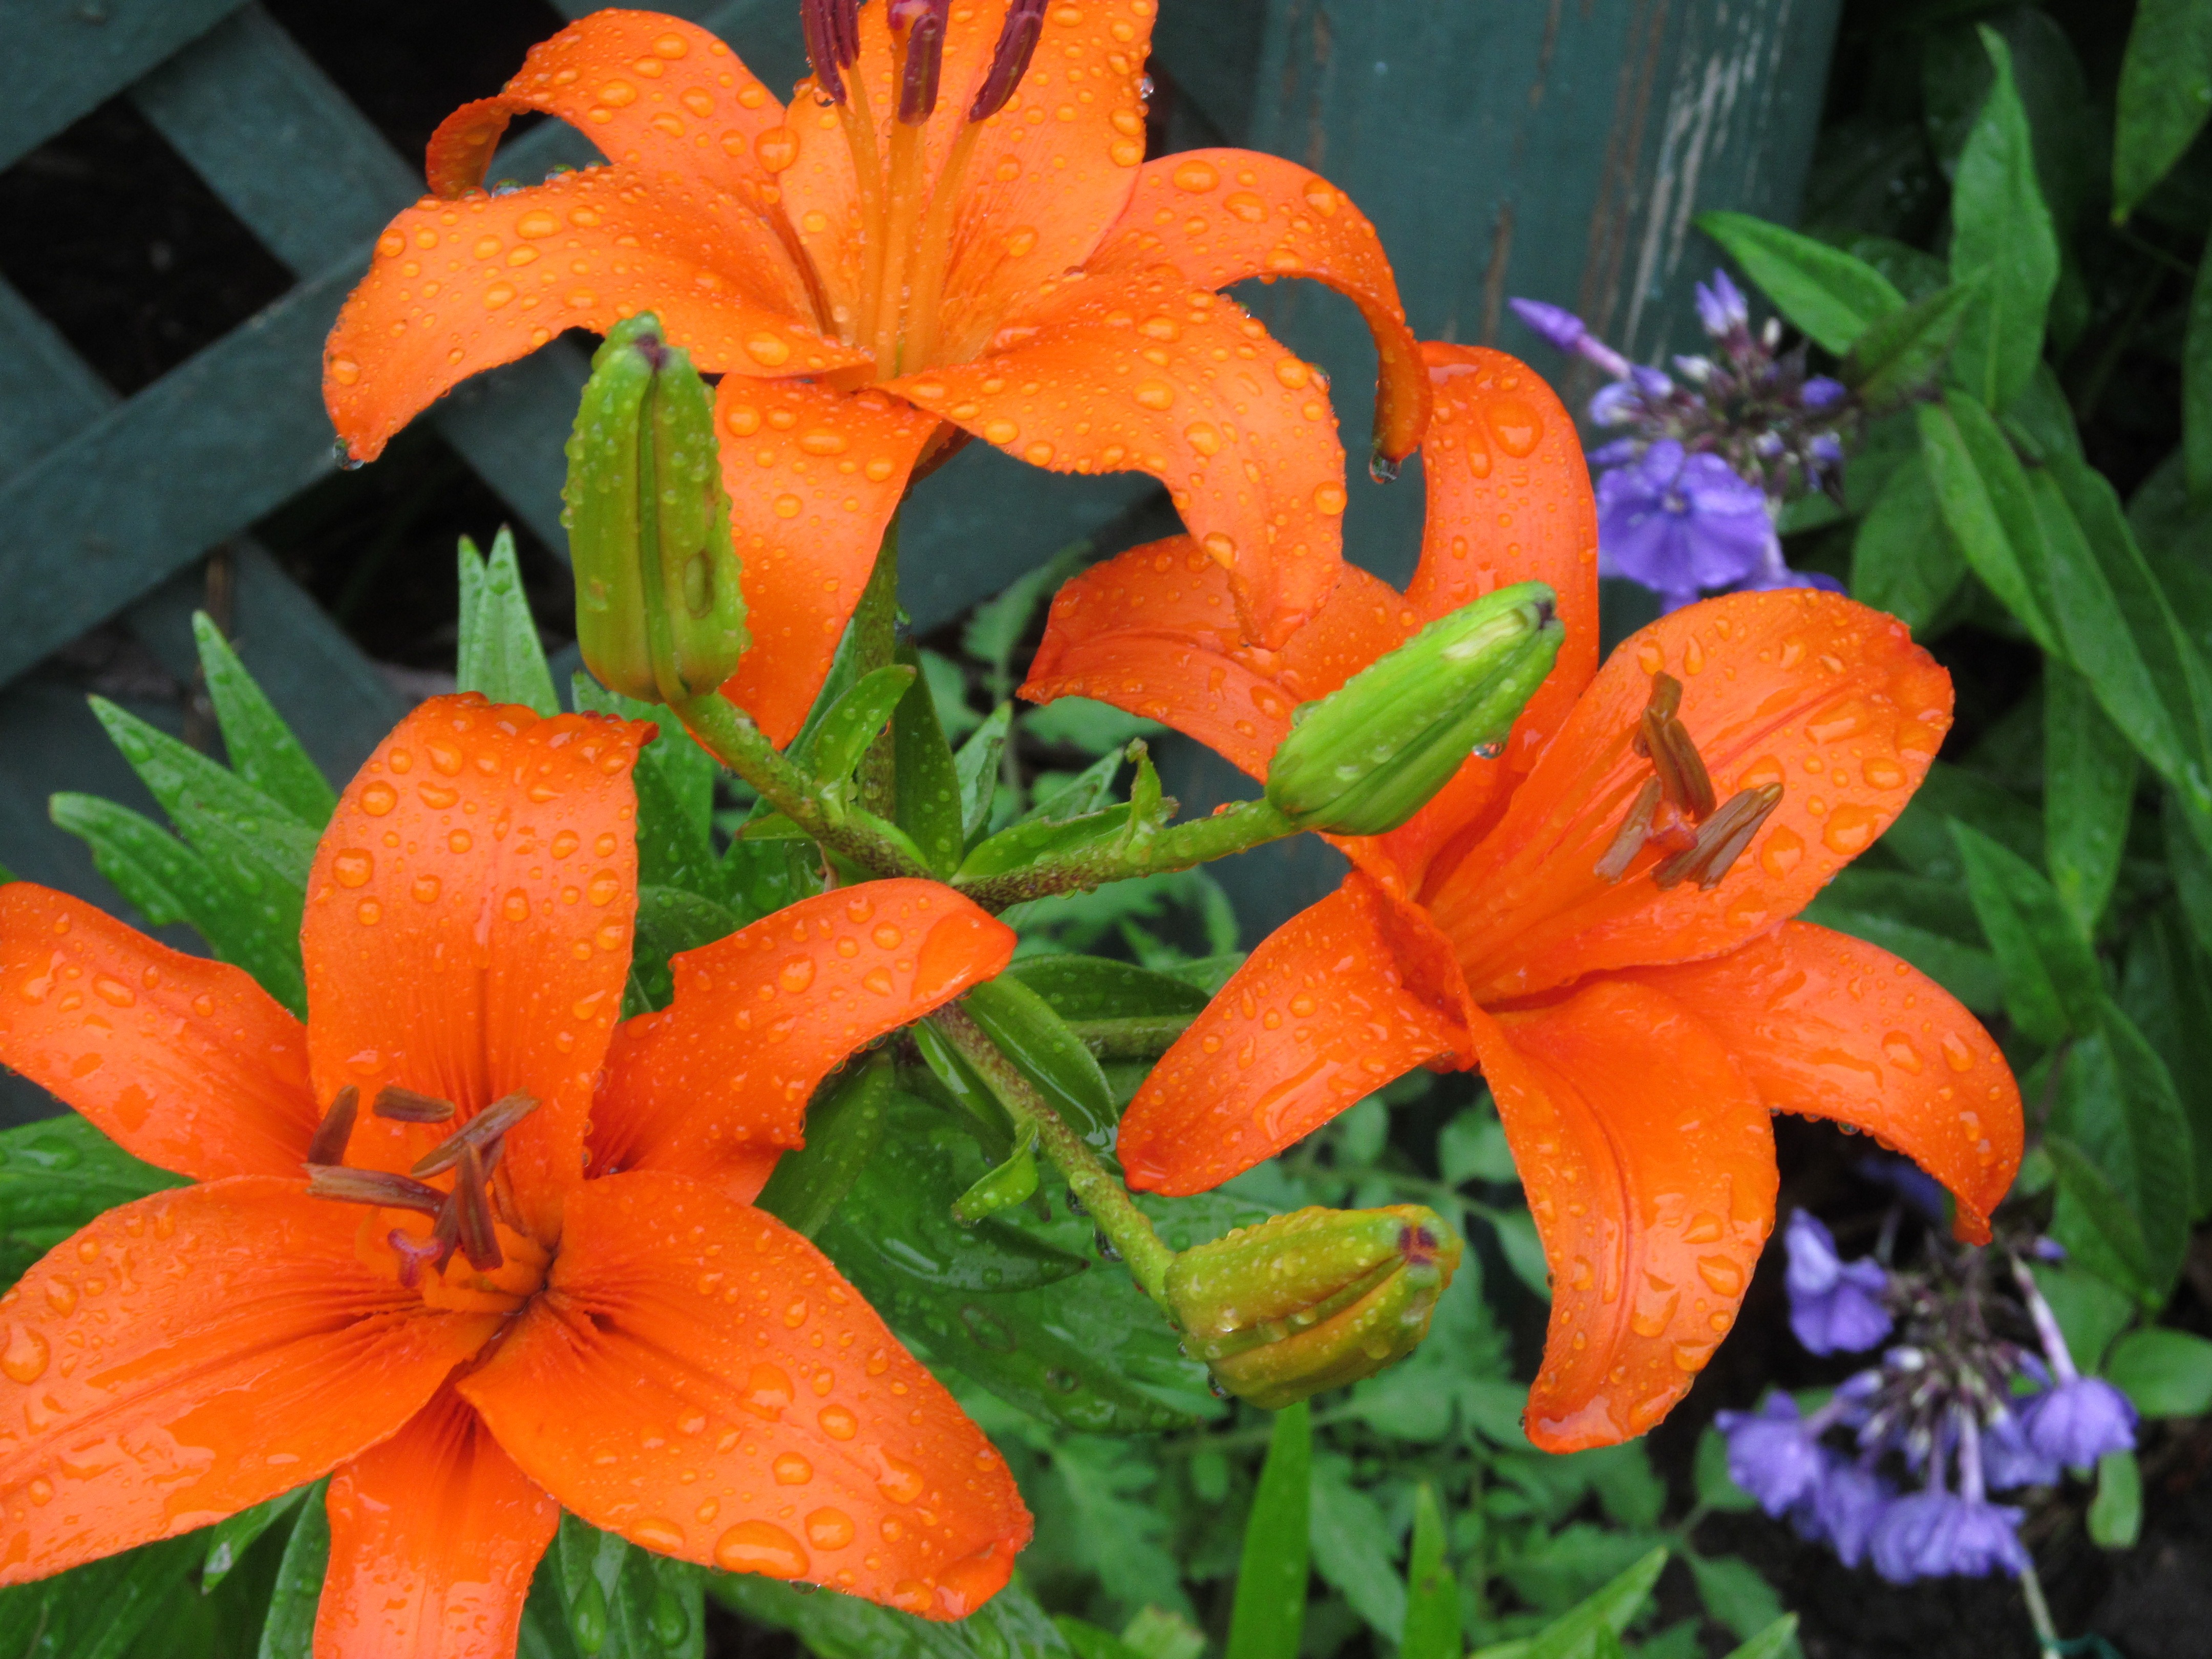
plant, leaf, flower, petal, summer, botany, flora, wildflower, shrub, lilies, day, lily, daylily, macro photography, flowering plant, day lily plants, orange daylily, tiger daylily, orange lily, land plant